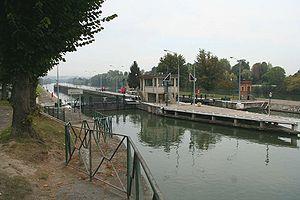
Cette liste recense les écluses de la Seine, de l'aval vers l'amont, entre son embouchure dans la Manche, et le début de son parcours navigable à Marcilly-sur-Seine dans la Marne.
La navigation dans les Yvelines concerne deux cours d'eau : la Seine qui traverse la partie nord du département des Yvelines sur une centaine de kilomètres et l'Oise qui rejoint la Seine à Conflans-Sainte-Honorine, traversant le département sur quelques kilomètres seulement entre Maurecourt et Conflans. La Seine est canalisée entre Paris et la mer et permet depuis 1974 le transit de bateaux ou de convois de 5 000 tonnes.
Bougival est une commune française située dans le département des Yvelines en région Île-de-France. Ses habitants sont appelés les Bougivalais.